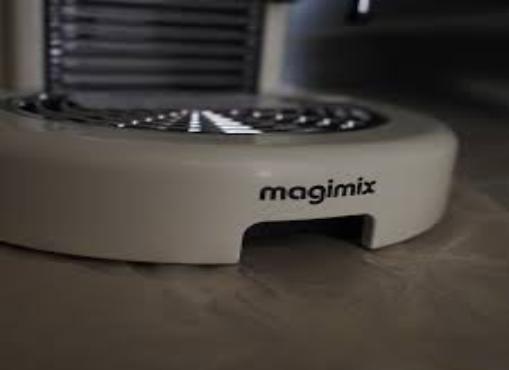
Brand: magimix
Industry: Necessities